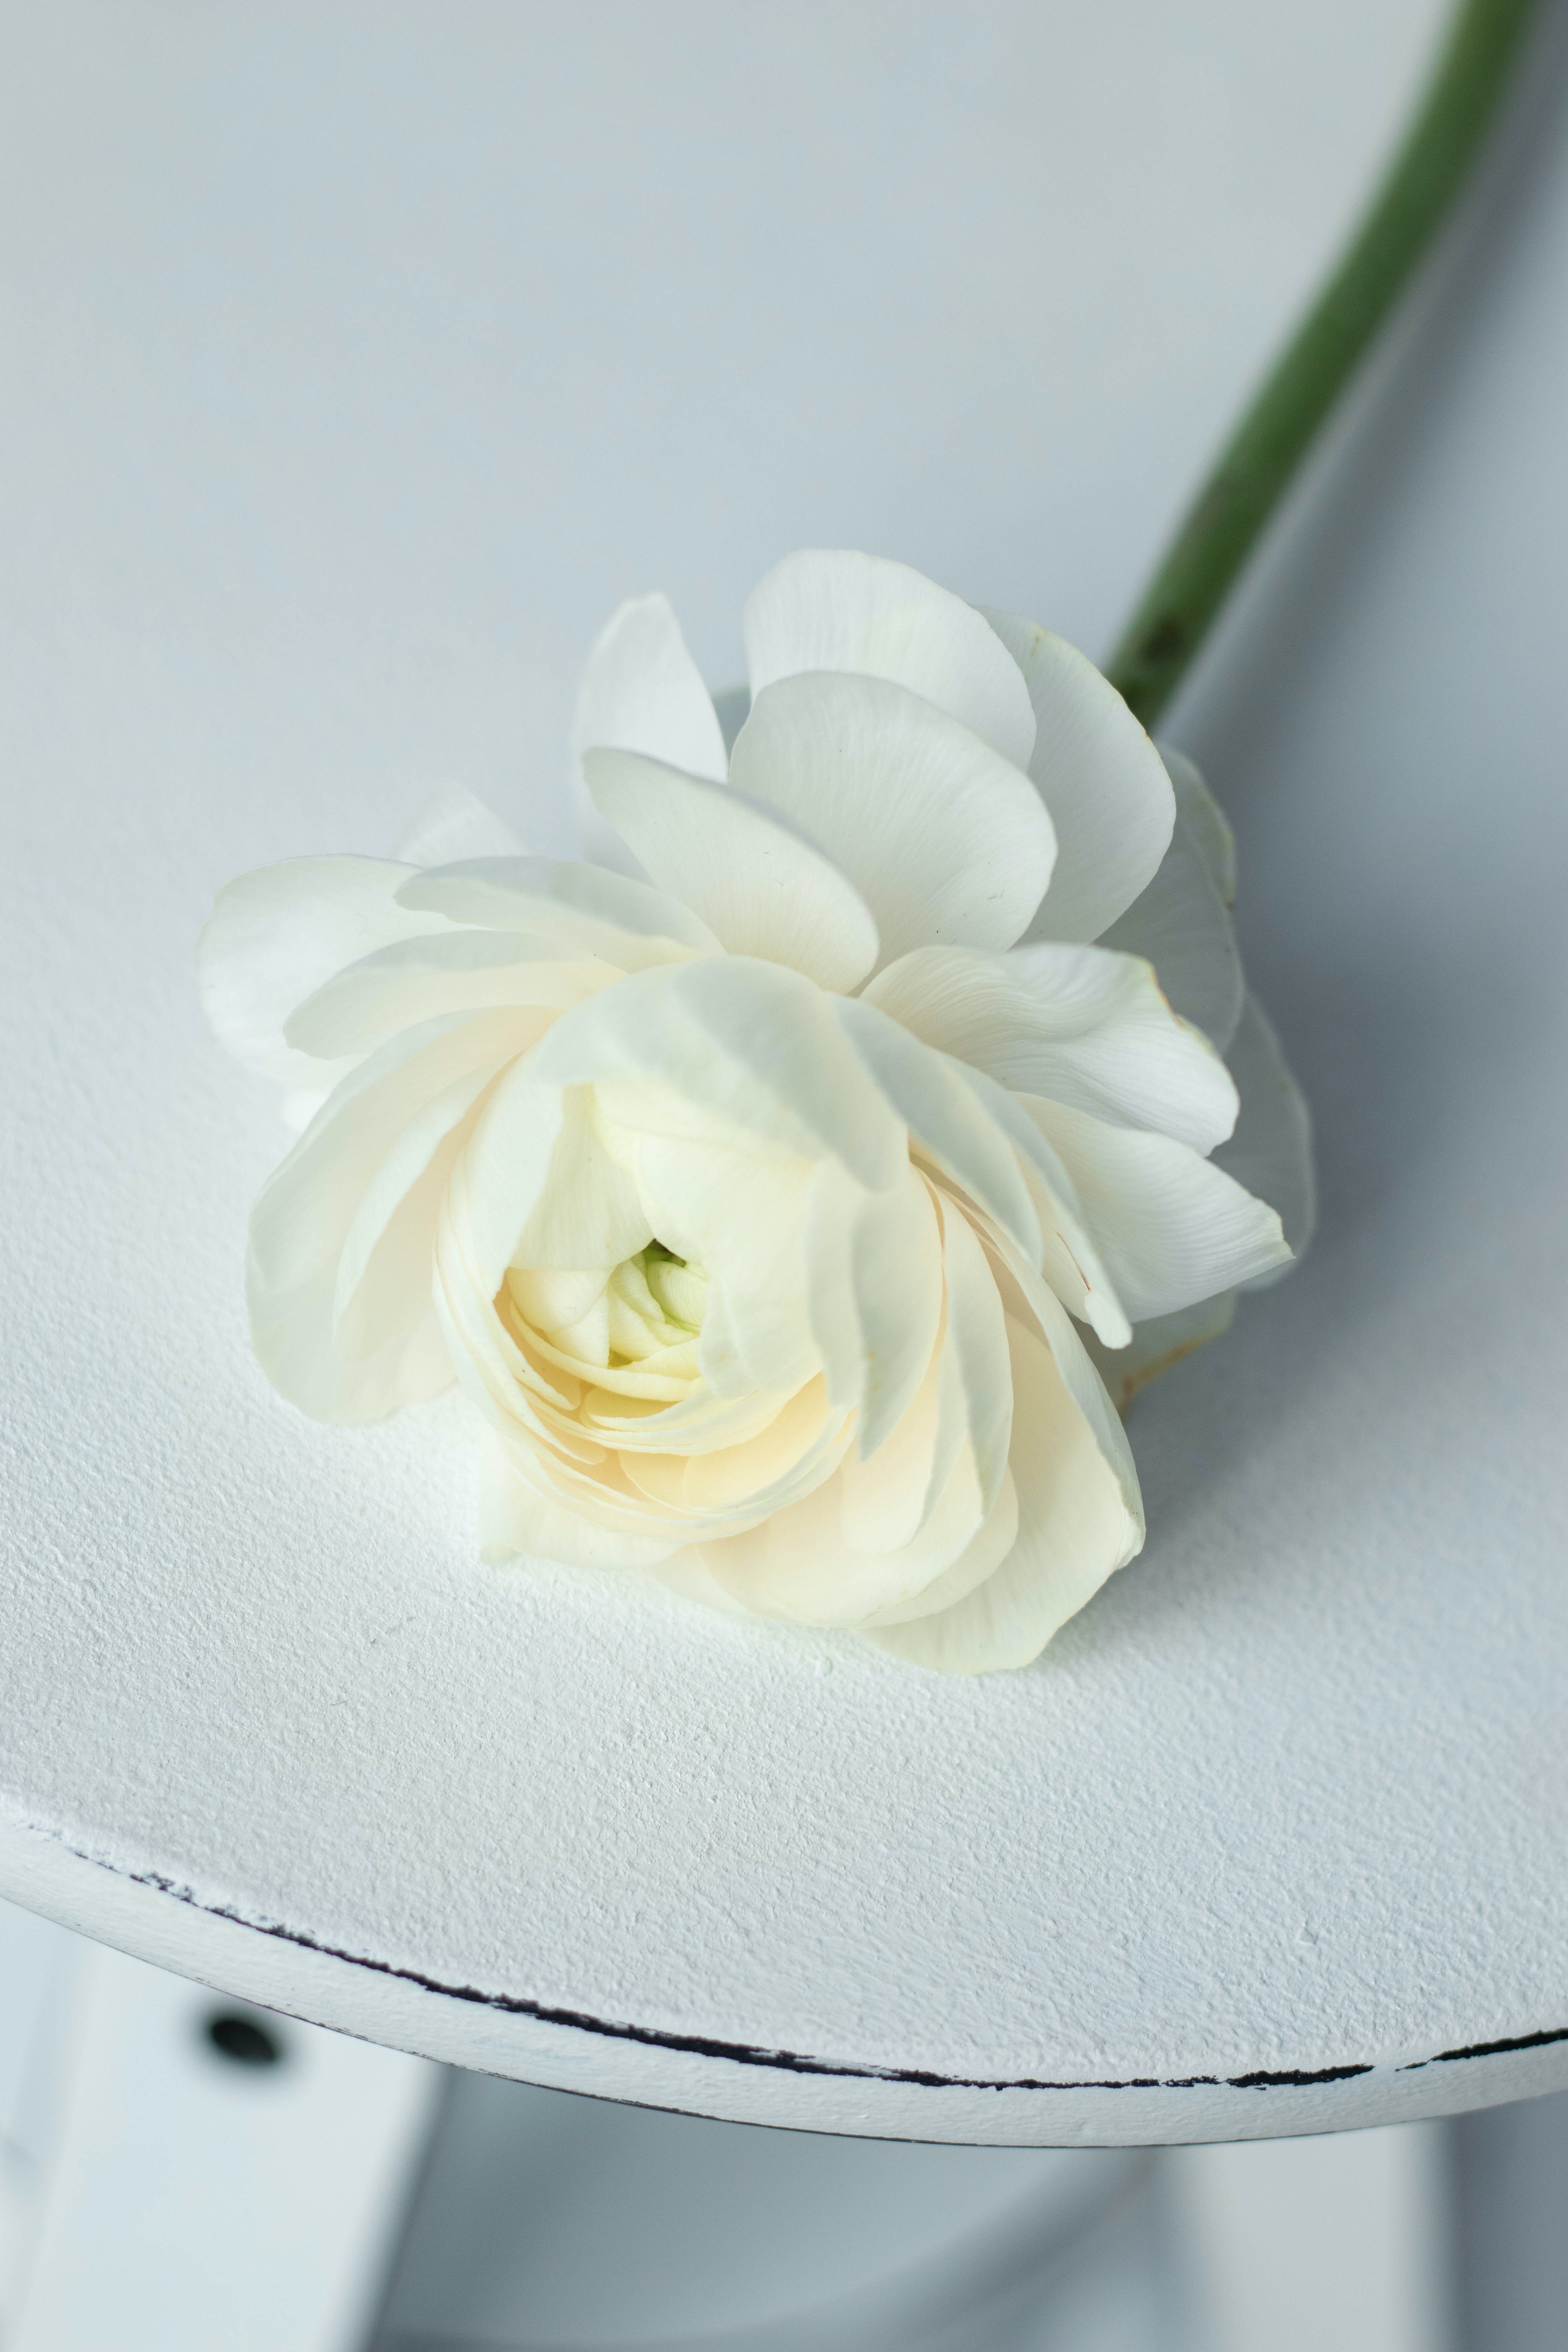
flower, plant, petal, window, dishware, rose, artificial flower, cut flowers, serveware, wedding ceremony supply, flowering plant, houseplant, rose family, rose order, fashion accessory, flowerpot, floral design, metal, bouquet, floristry, peach, Pedicel, still life photography, still life, plant stem, flower arranging, vase, garden roses